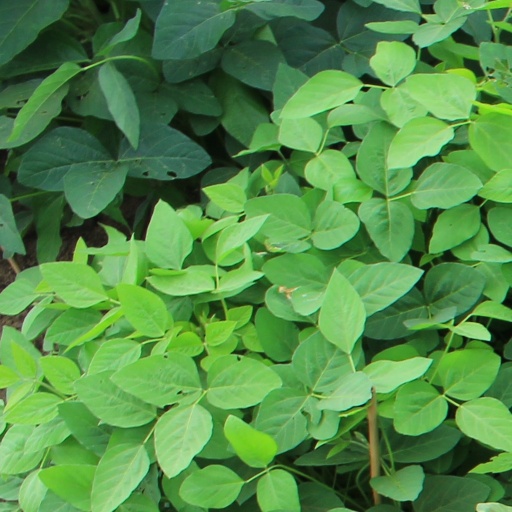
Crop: soybean